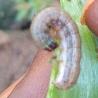
Crop: Onion
Condition: caterpillar-p